Dev Benegal

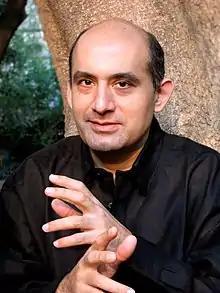

Dev Benegal is an Indian filmmaker and screenwriter, most known for his debut film "English, August" (1994), which won the Best Feature Film in English at the 42nd National Film Awards.